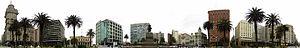
SVP, rendez cette description accessible à tous en la traduisant dans plusieurs langues.